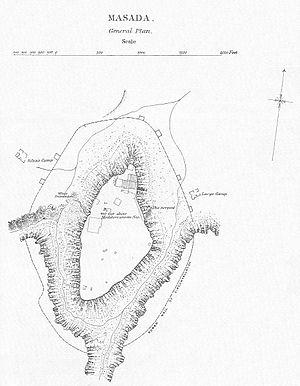
La Legio X Fretensis fut une légion de l’armée romaine créée en 41 ou 40 av. J.-C. par Octave, héritier de Jules César, dans le cadre de la guerre civile qui l’opposait à Pompée.